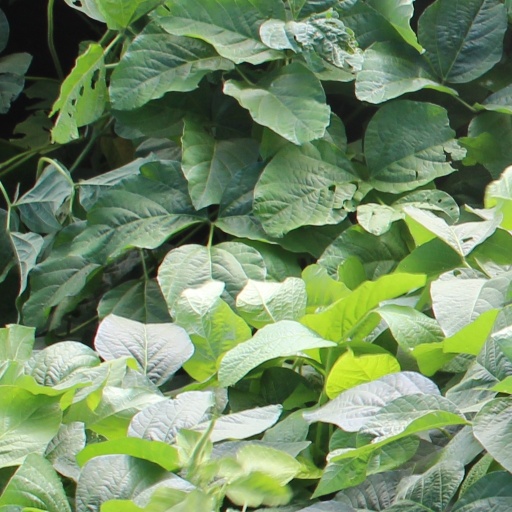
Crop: soybean